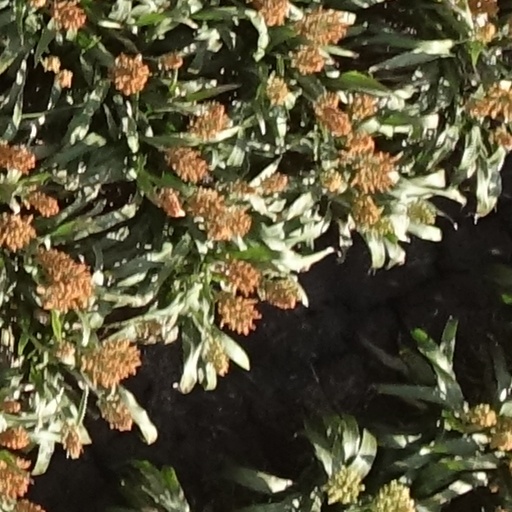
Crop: sorghum